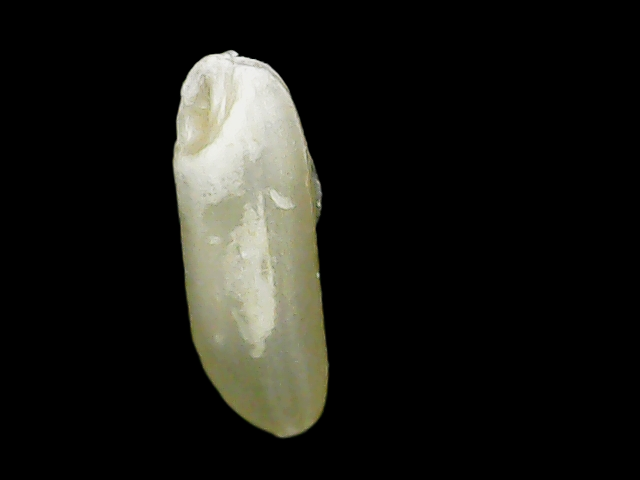
Rice variety: Binadhan7